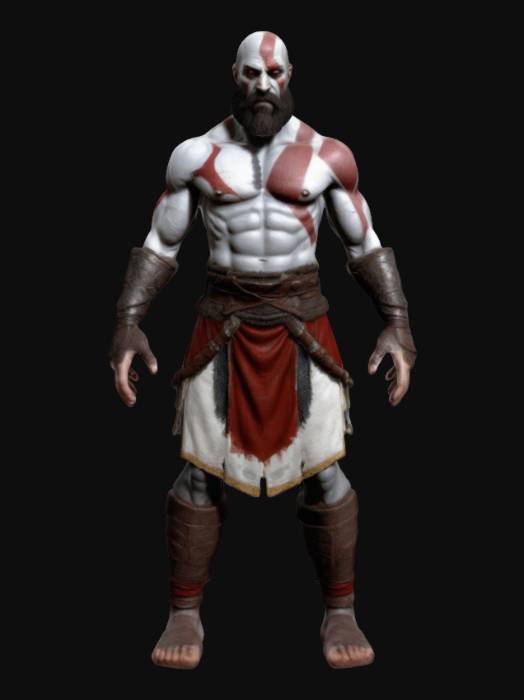
미적 점수 (1~10점): 6